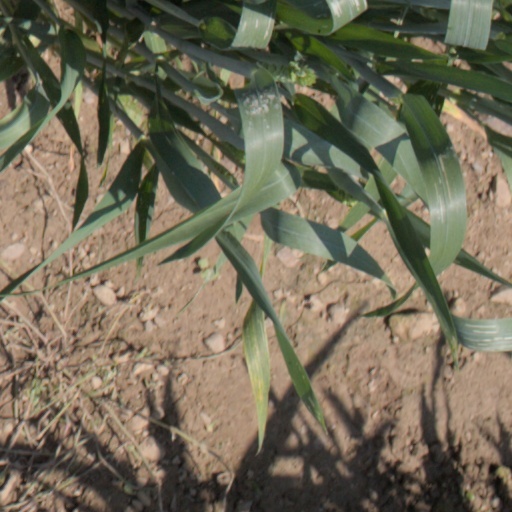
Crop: wheat